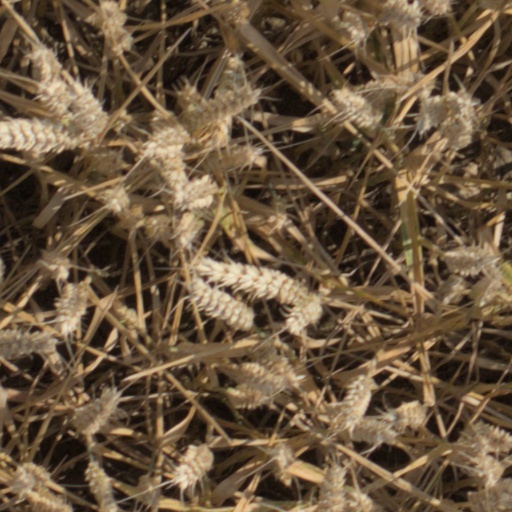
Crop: wheat